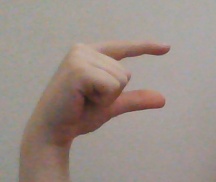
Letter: dal